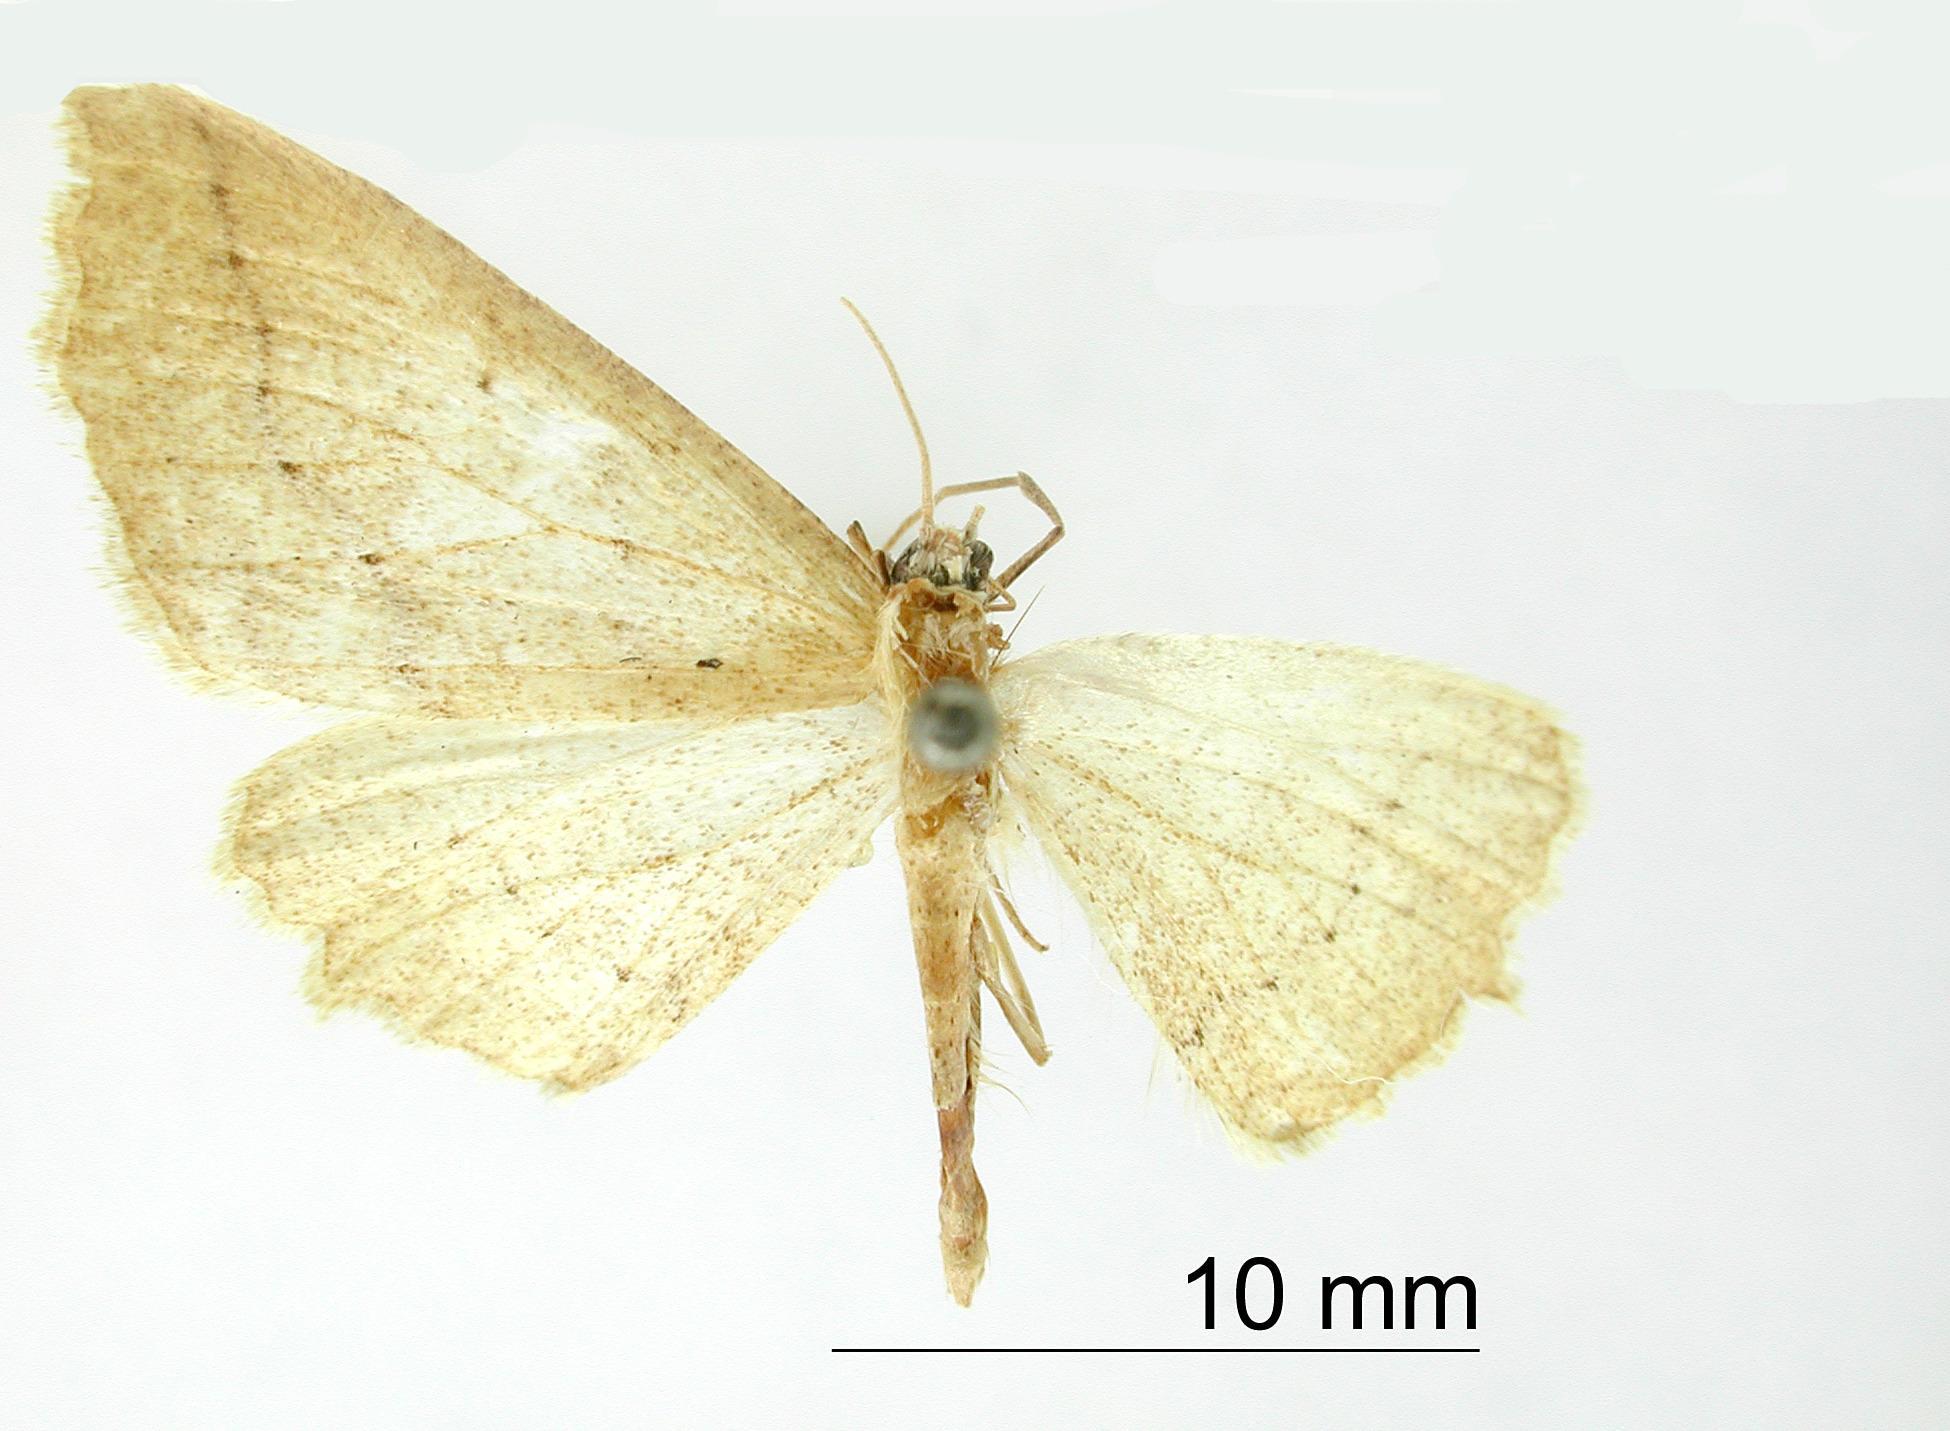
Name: Spododes bifilata
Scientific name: Spododes bifilata Dognin, 1918
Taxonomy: Animalia, Arthropoda, Insecta, Lepidoptera, Geometridae, Ennominae
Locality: Angasmarca, Peru, Peru